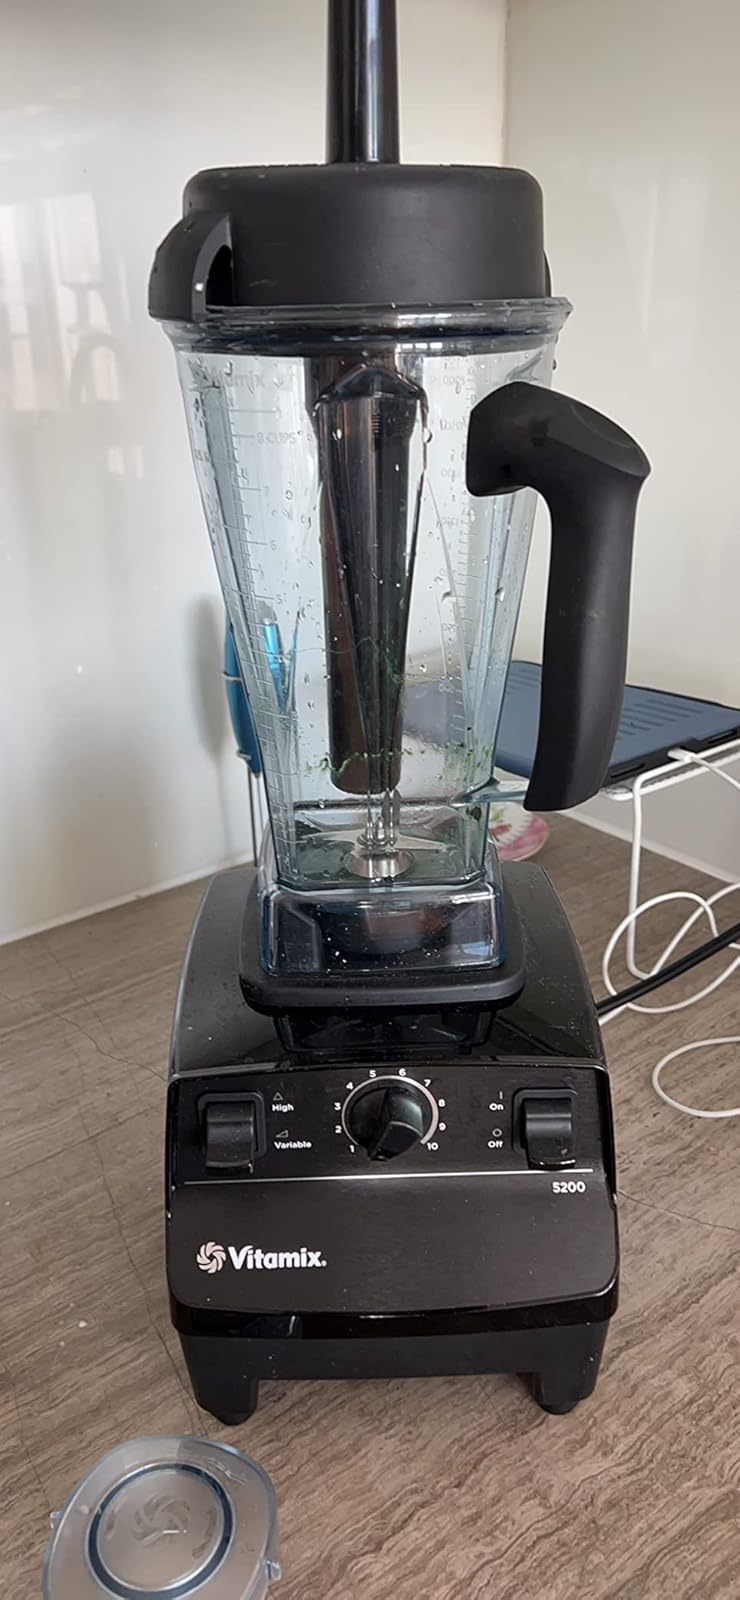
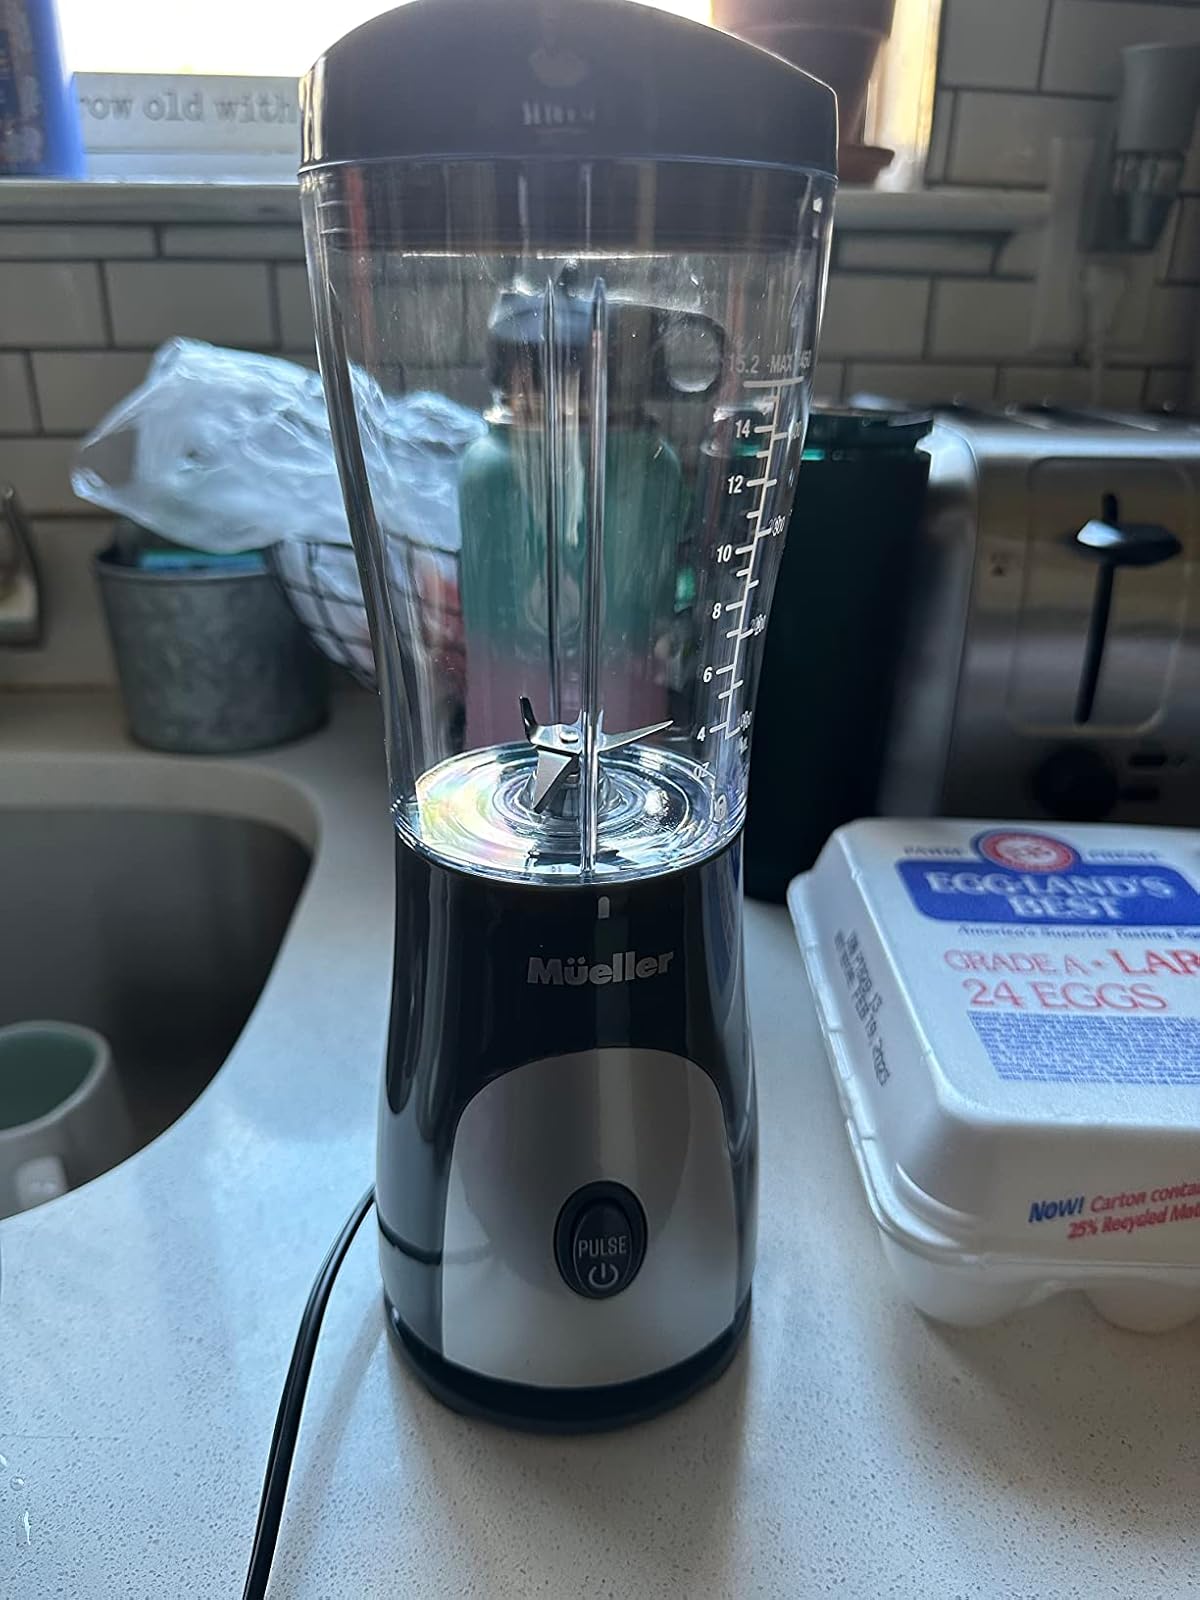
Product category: items_blender
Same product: no